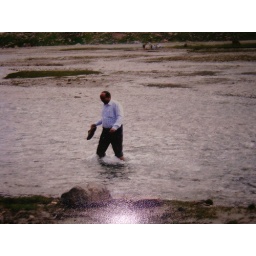
Crossing river above Lake Saif ul Malook Kaghan. it was nearly frozen water. Photo copied from paper